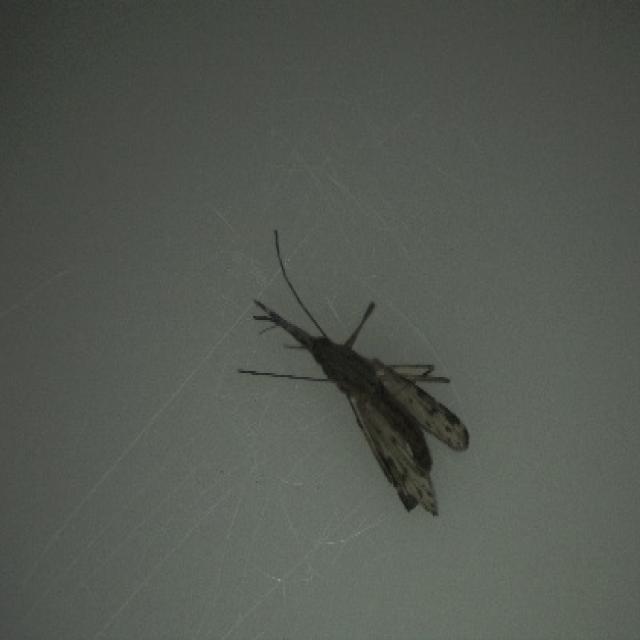
Species: anopheles_sinensis